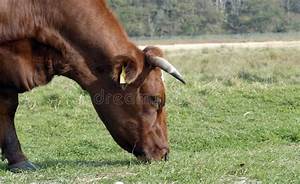
Label: cow